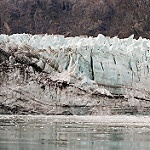
Scene: Outdoor